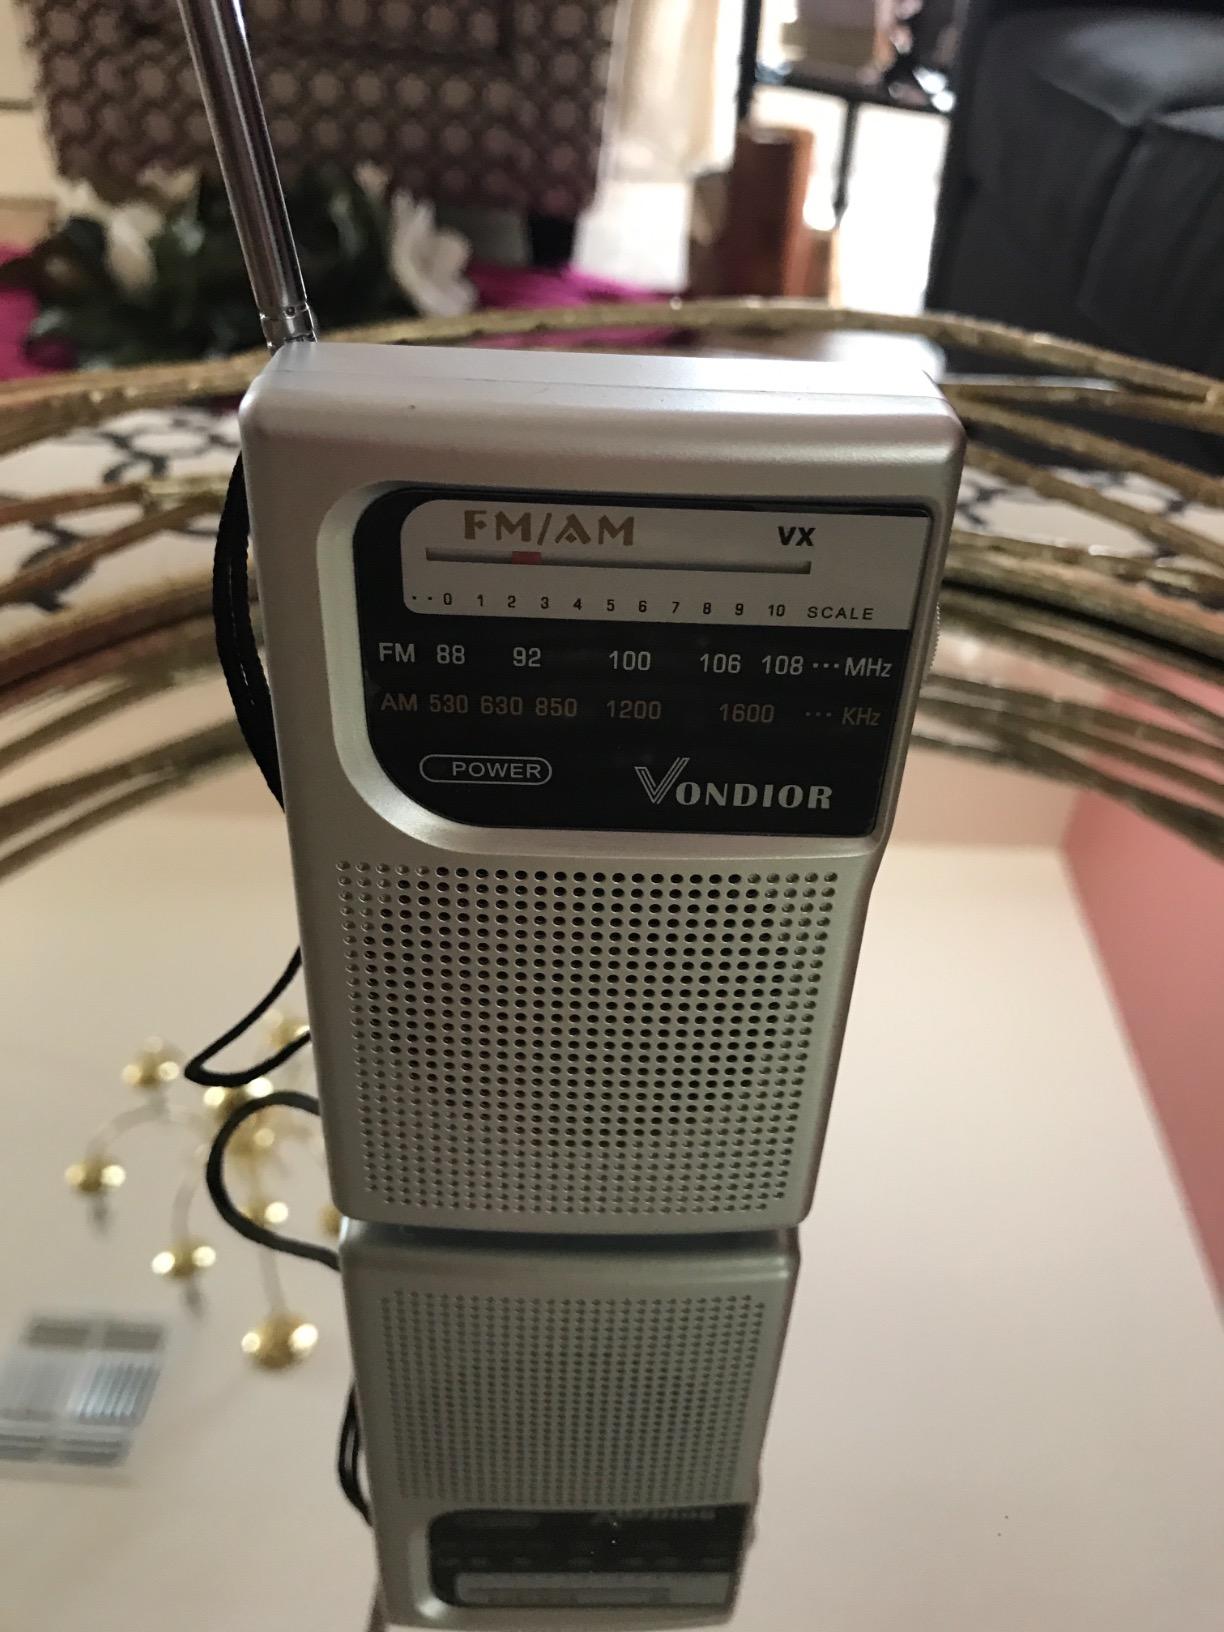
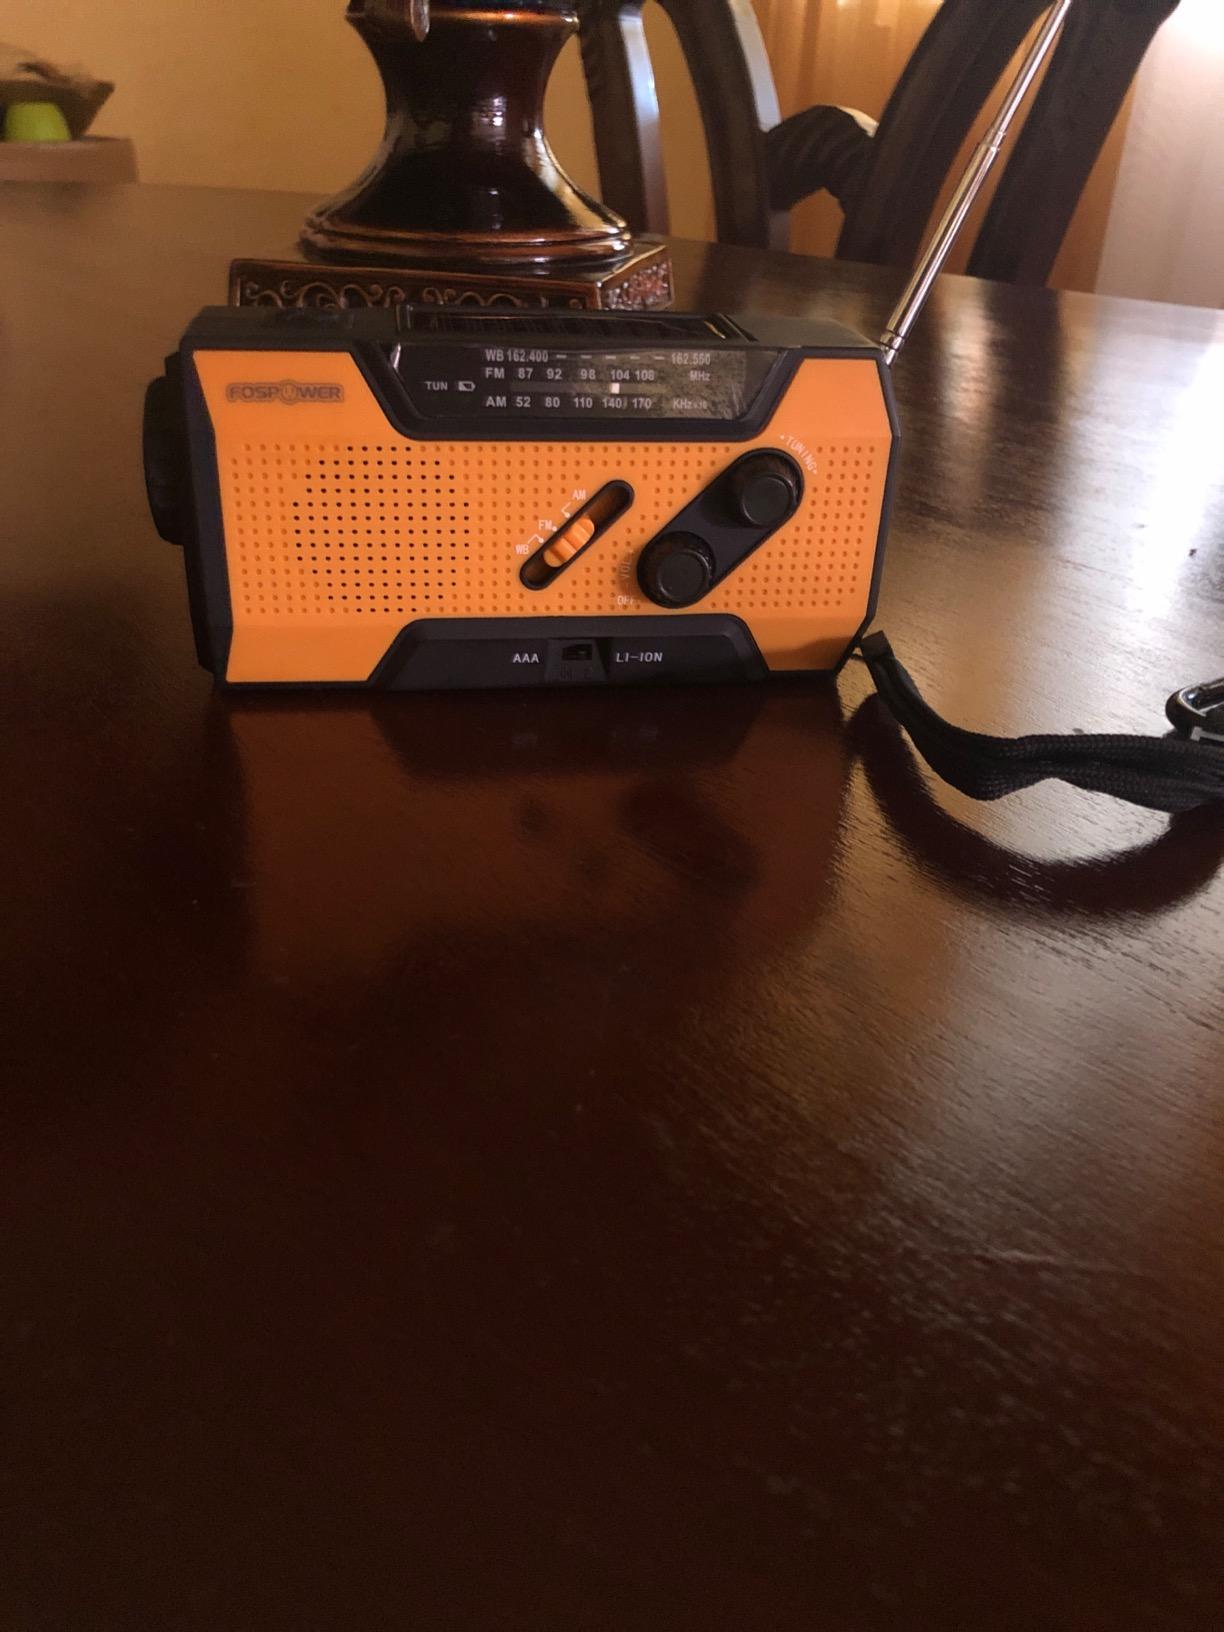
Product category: radio
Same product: no